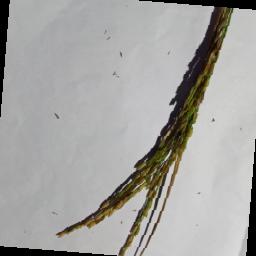
Label: Rice___Neck_Blast